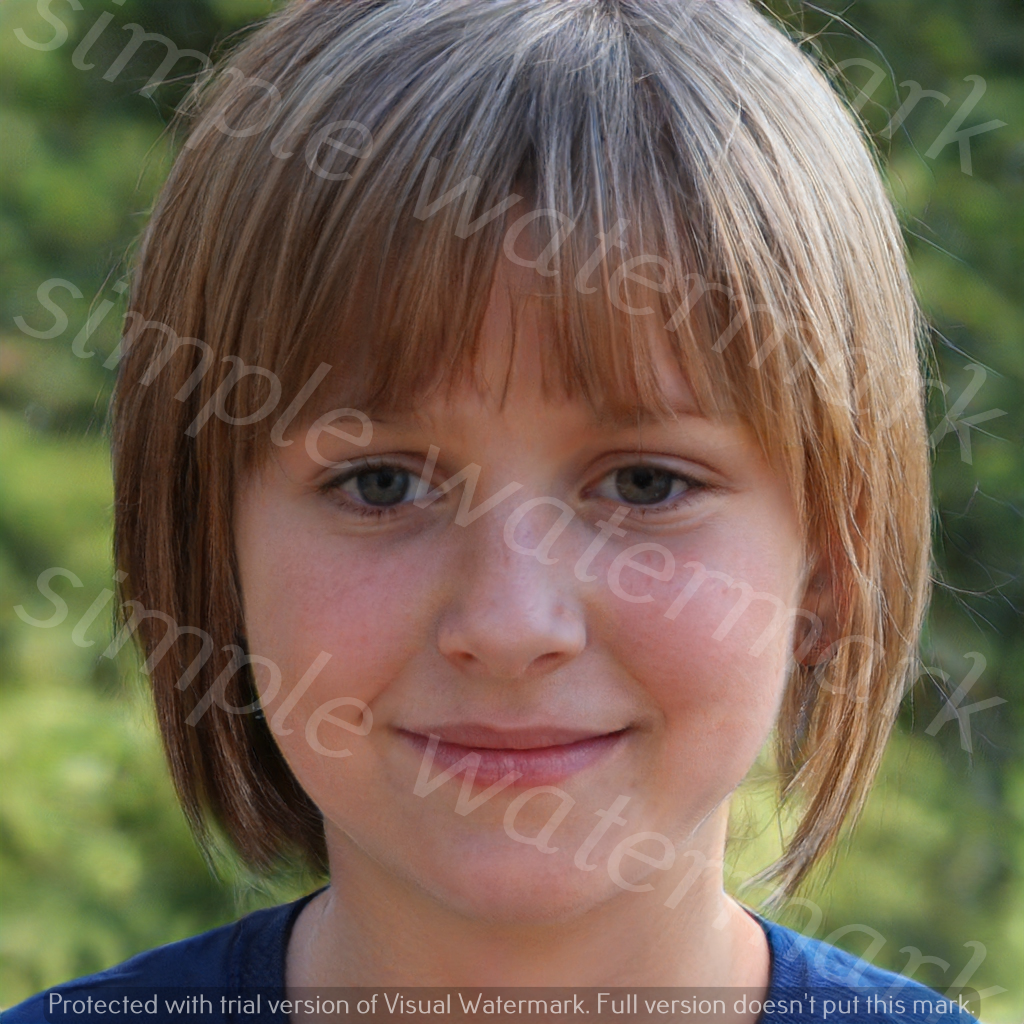
Label: Watermark